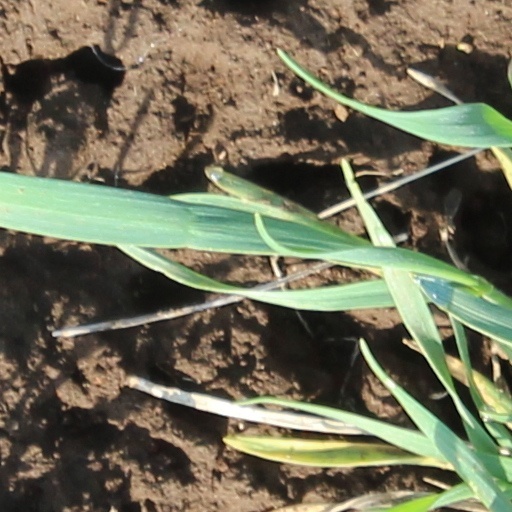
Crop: wheat